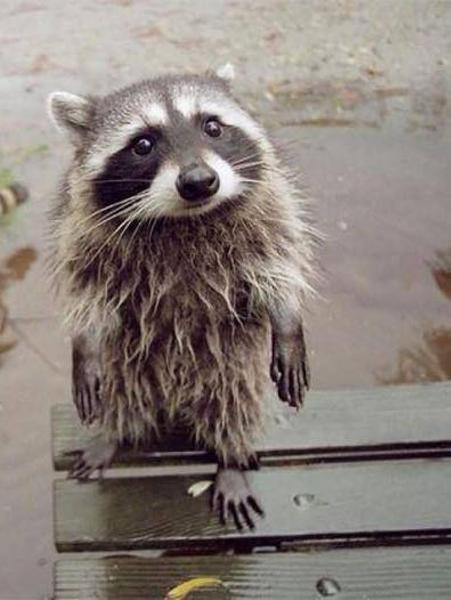
回答: 露天風呂かと思って入ってみたら、ただの池でした、チクショー!